Wade Crosby

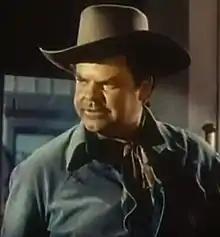
Crosby in "Under California Stars" (1948)

Wade Crosby (August 22, 1905 – October 2, 1975) was an actor in American films. He was also part of radio programs. He was in several Republic Pictures films.